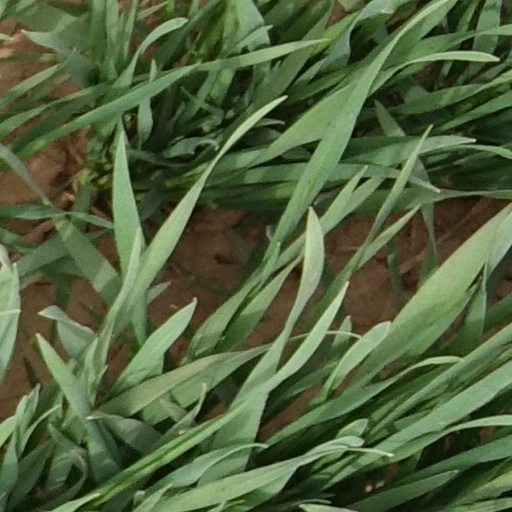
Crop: wheat